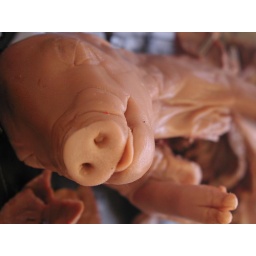
fetal pig dissection in a 6th grade science classroom